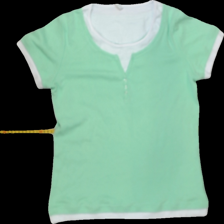
View: front
Type: T-shirt
Category: Ladies
Brand: Soya/SoyaConcept
Colors: Green, White
Material: 100% cotton
Cut: Regular
Season: All
Trend: No trend
Stains: No
Damage: 0
Price range: 50-100
Recommended usage: Reuse